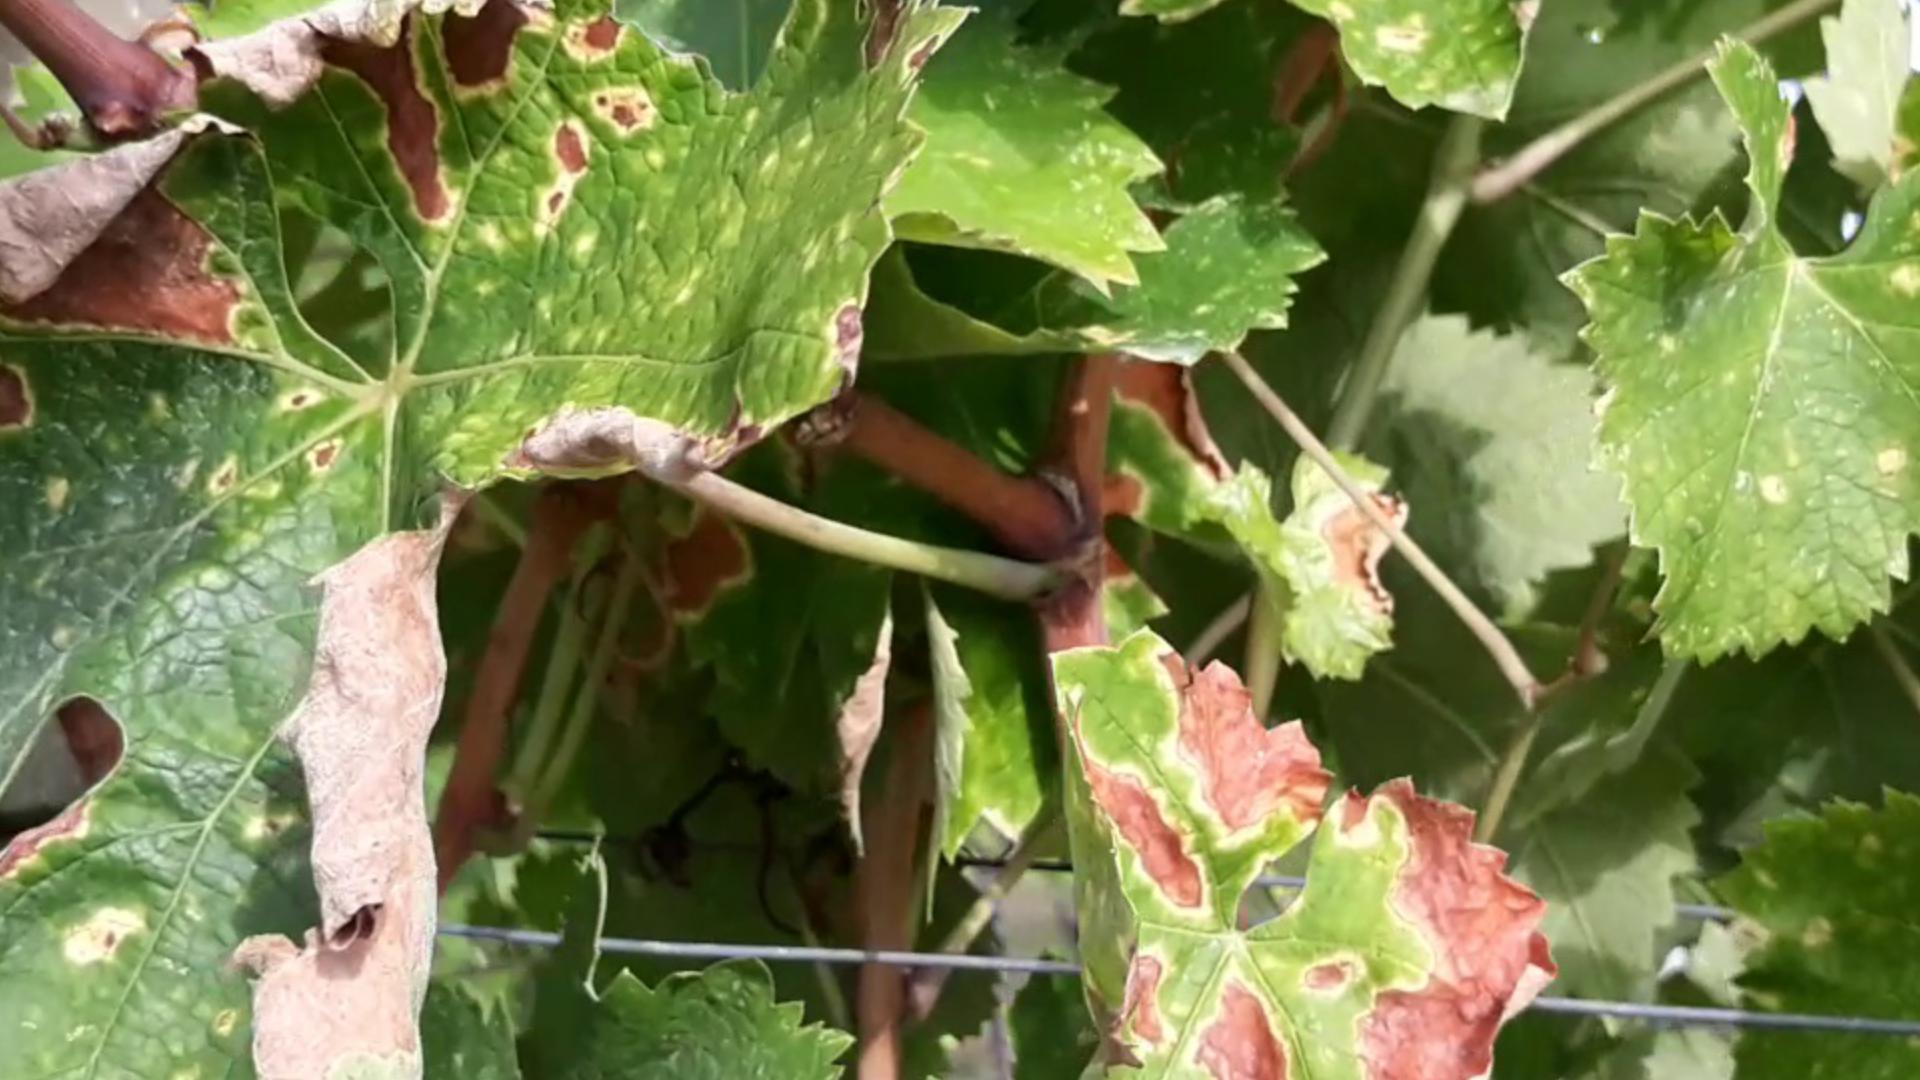
Label: esca